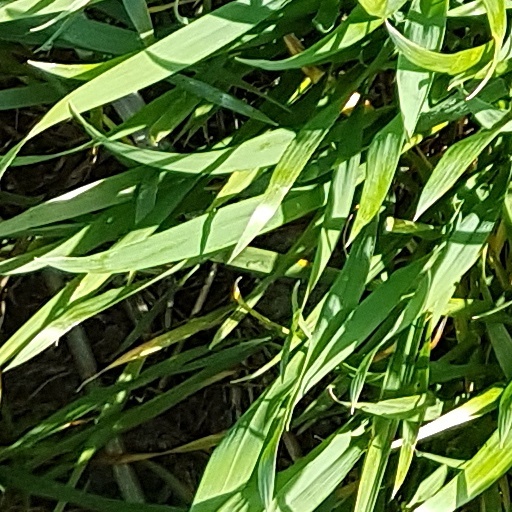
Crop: wheat